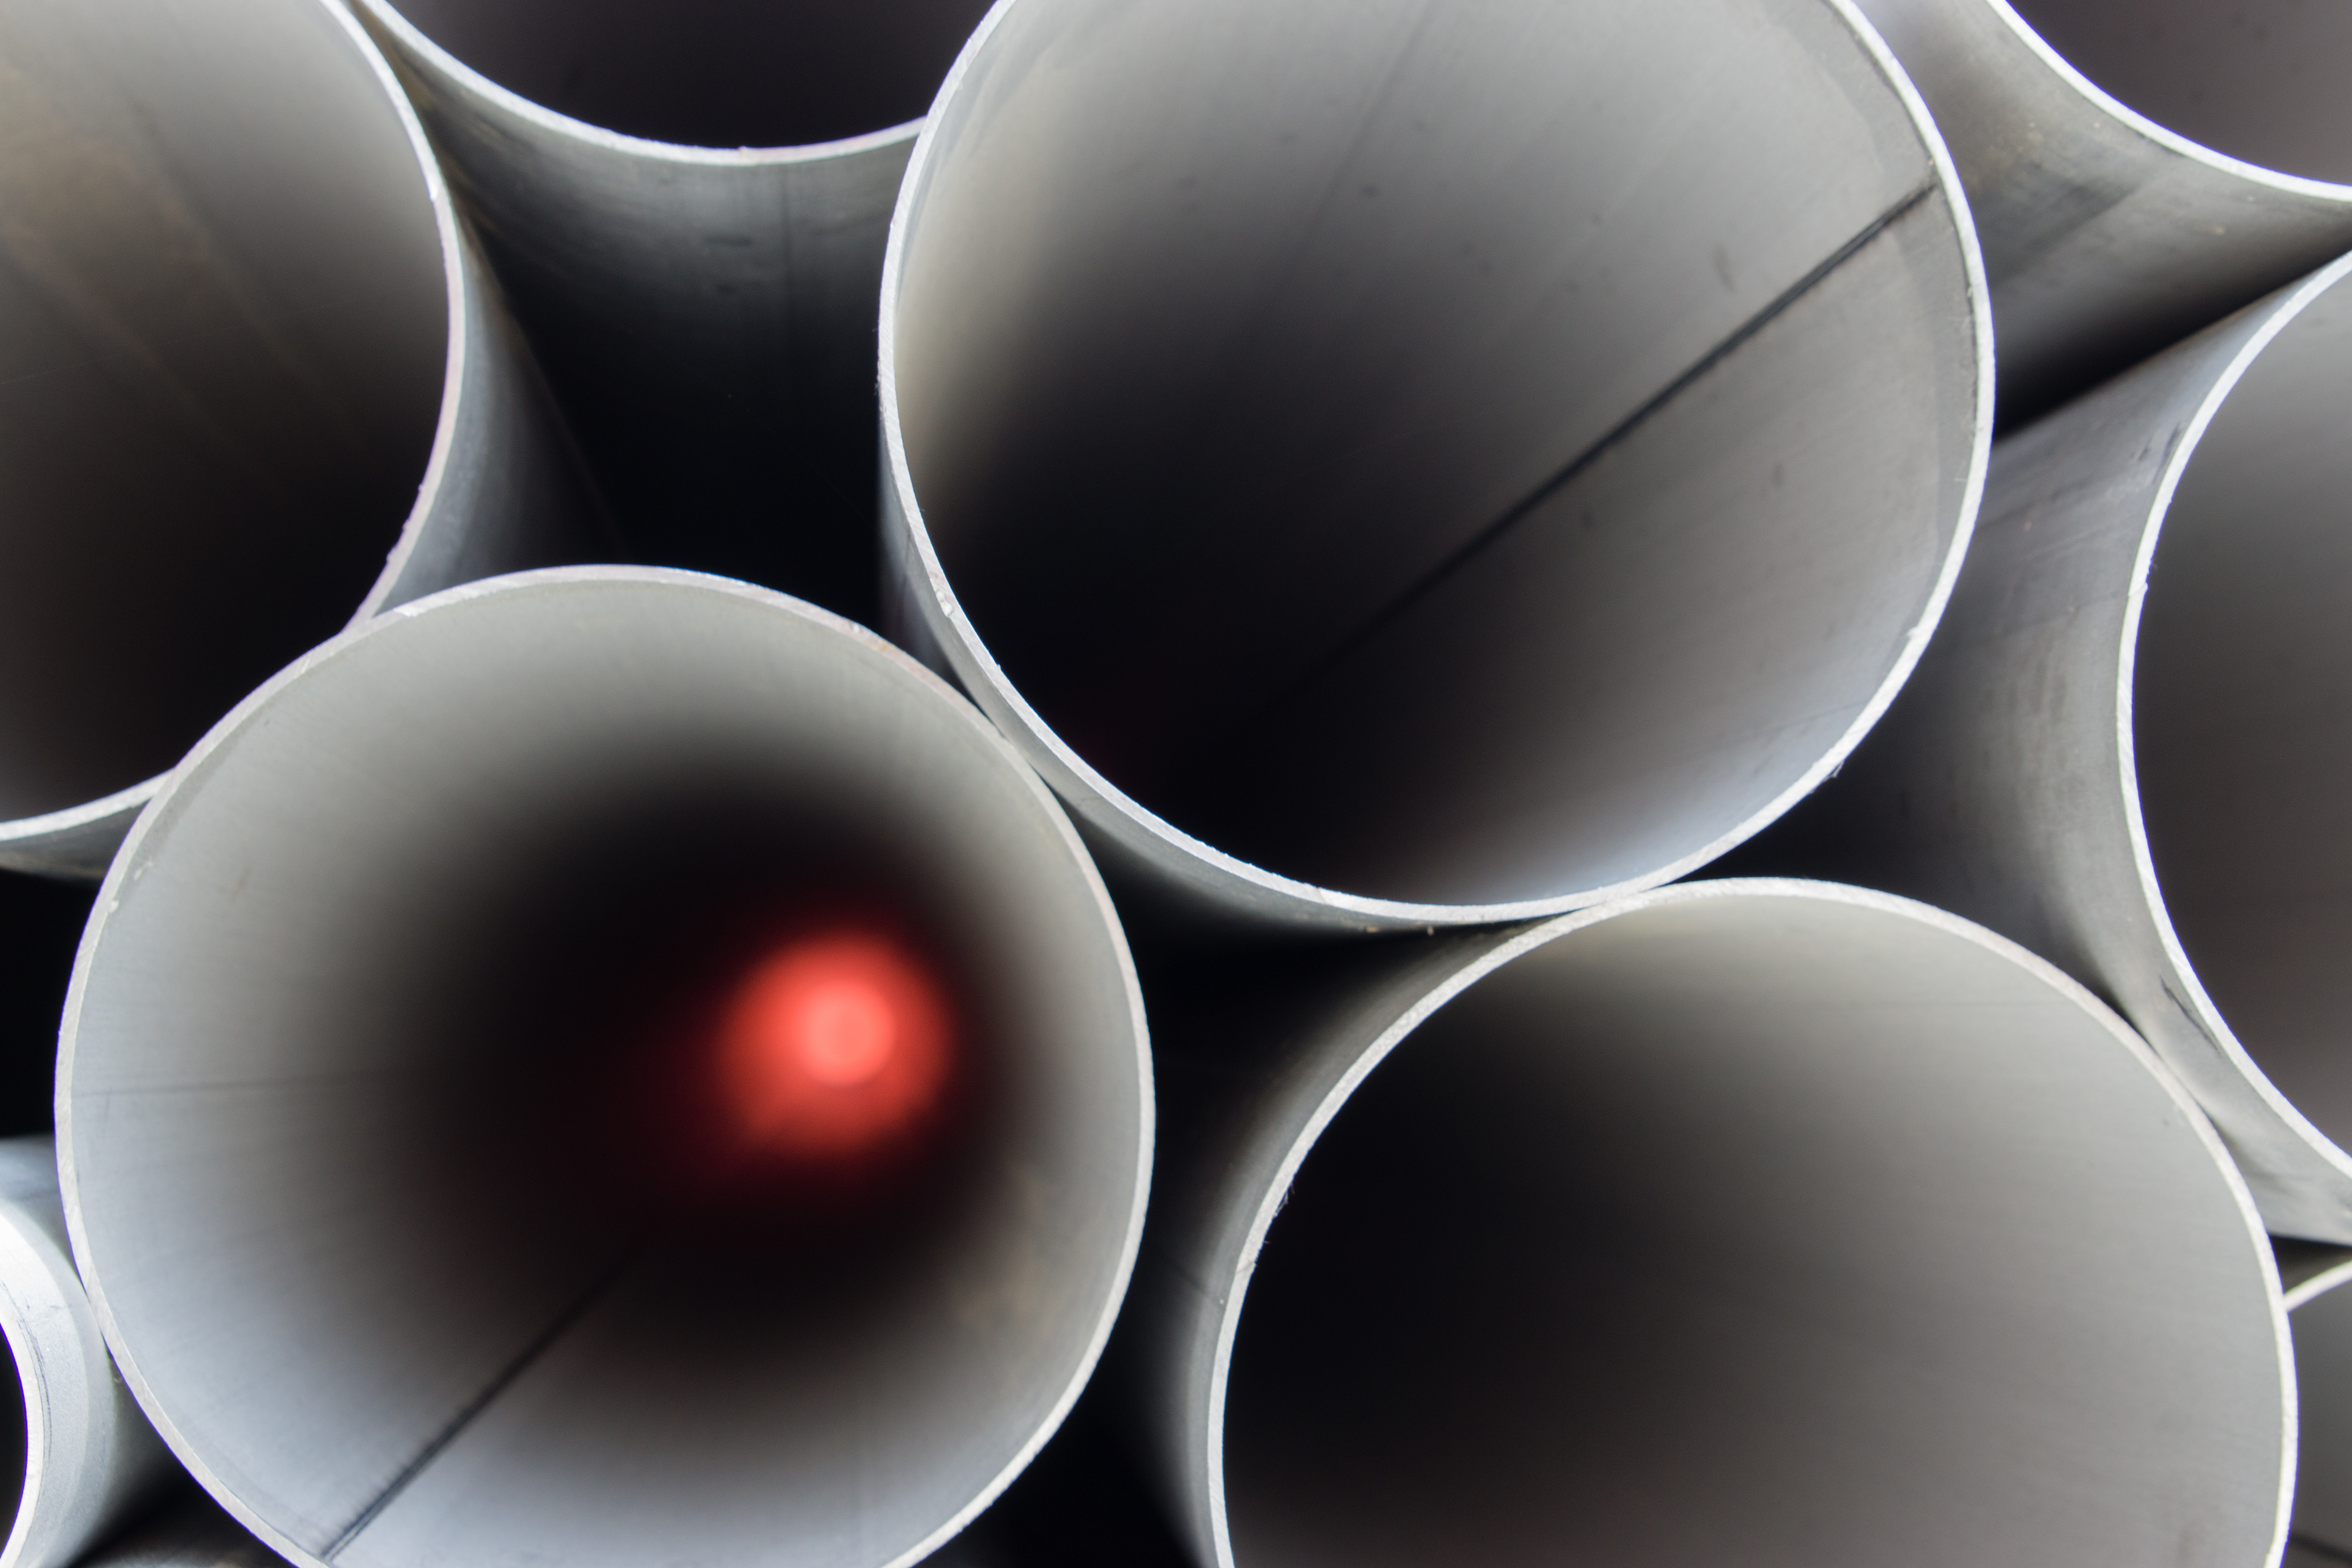
wheel, tube, building, glow, lighting, circle, sphere, shape, aircraft engine